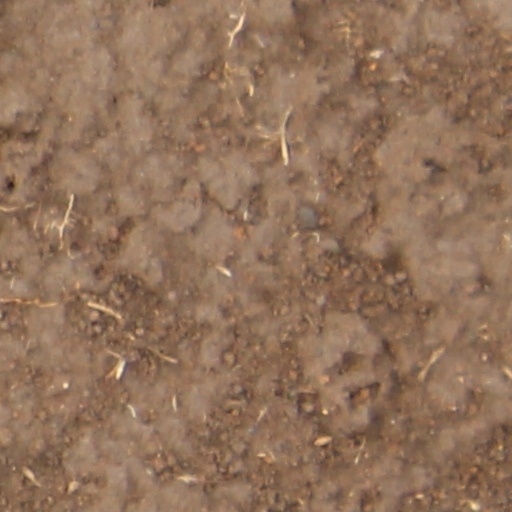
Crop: wheat